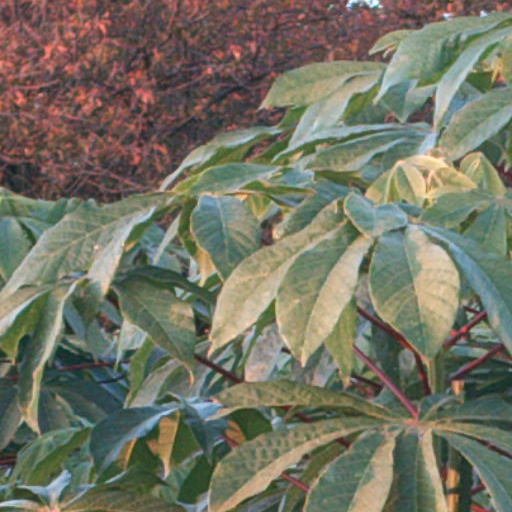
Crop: cassava